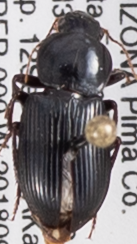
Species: Discoderus robustus
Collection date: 2018-09-12
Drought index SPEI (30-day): -0.39
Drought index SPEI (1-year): -1.69
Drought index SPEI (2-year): -1.45